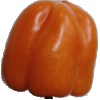
Label: Pepper Orange 1